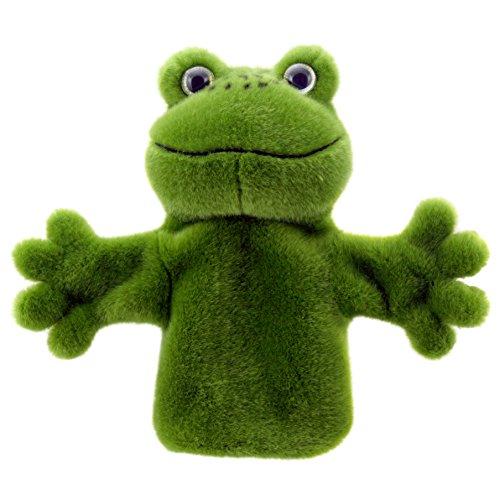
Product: The Puppet Company CarPets Frog Hand Puppet
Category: Toys & Games | Puppets & Puppet Theaters | Hand Puppets
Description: The carpets collection has been designed to promote family harmony on a long car journey.
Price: $16.50
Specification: ProductDimensions:10x3x12inches|ItemWeight:1.76ounces|ShippingWeight:2.88ounces(Viewshippingratesandpolicies)|DomesticShipping:ItemcanbeshippedwithinU.S.|InternationalShipping:ThisitemcanbeshippedtoselectcountriesoutsideoftheU.S.LearnMore|ASIN:B01IRAVF0S|Itemmodelnumber:PC008037|Manufacturerrecommendedage:12monthsandup